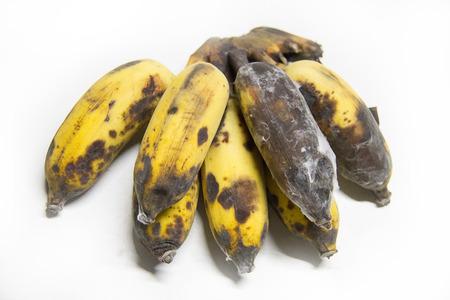
Plant: Banana
Disease: banana anthracnose